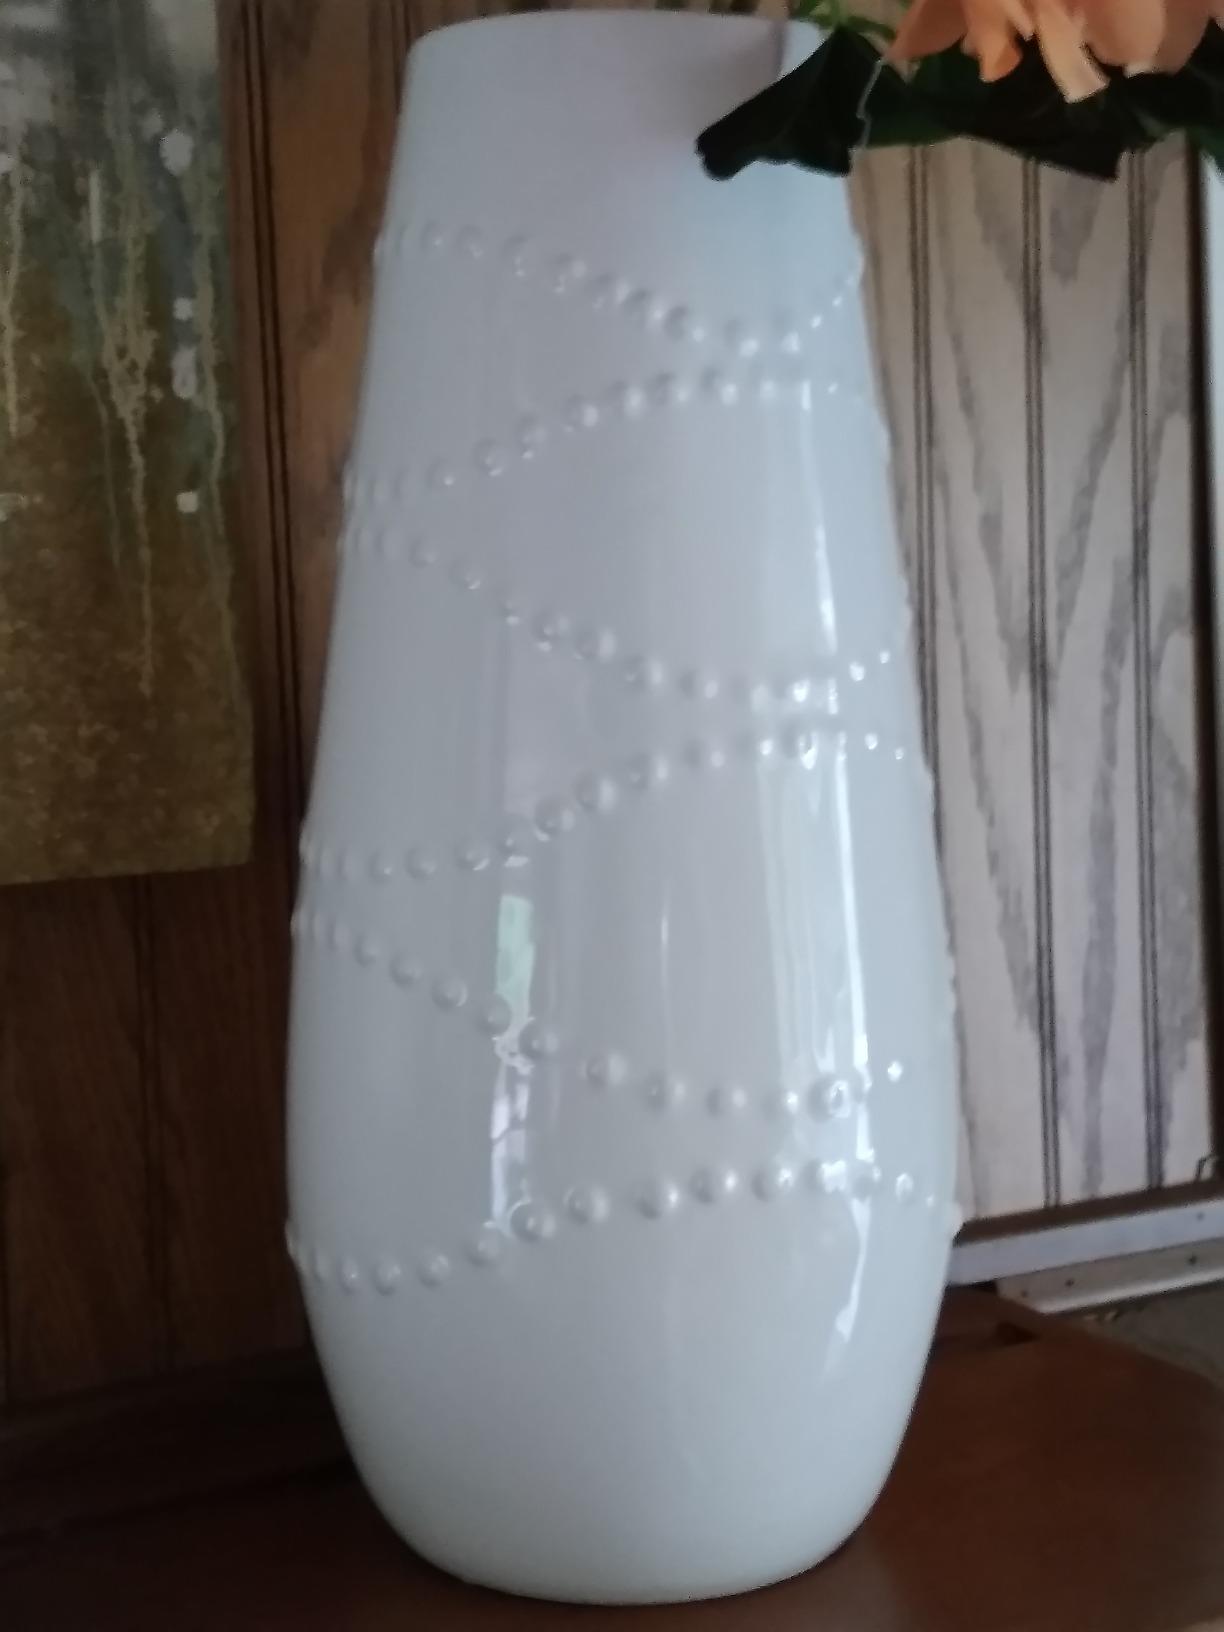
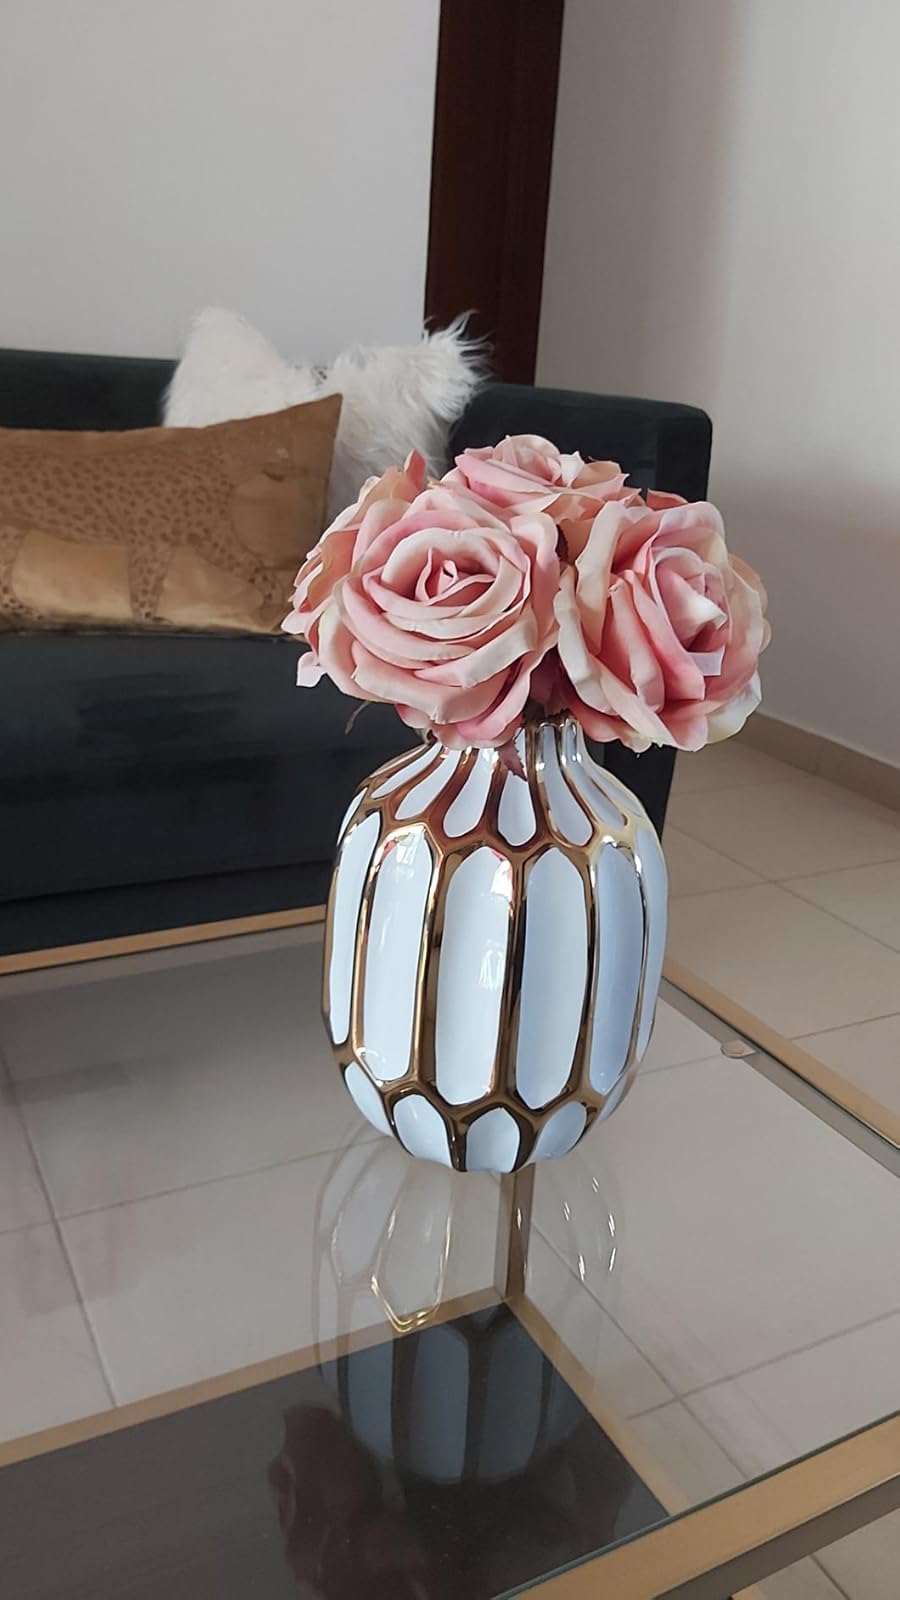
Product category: vase
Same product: no